Surface water rescue

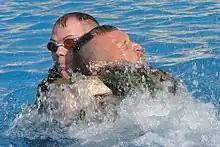
Two US Marines during a rescue training operation

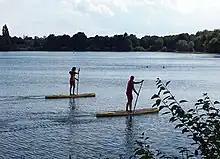
Two lifeguards of the German voluntary water rescue organization DLRG patrolling a public bathing area of a lake in Munich

Surface water rescue is defined as the rescue of a person who is afloat on the surface of a body of water.